Tetratricopeptide repeat protein 39C

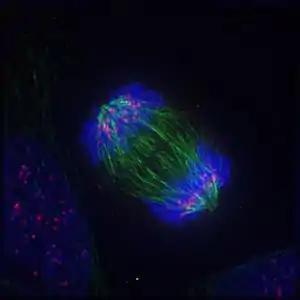
Anaphase IF

The function of TTC39C is currently unknown. However, one of its structural motifs, the tetratricopeptide repeat is relatively well characterized, and has been shown to be active primarily in four categories of protein-protein interactions: interacting with molecular chaperones, mediating the start of anaphase during cell division, transcription repression, and the transport of proteins. Of these four areas of functionality, the most evidence exists for its involvement in the initiation of anaphase. Two of the three possible interacting proteins identified by STRING play a role in anaphase. Finally, the protein that had a structure that appears to perfectly match 85% of the TTC39C sequence is involved in anaphase in the yeast, "Schizosaccharomyces pombe". However, the role of TTC39C in anaphase must be confirmed through additional studies.